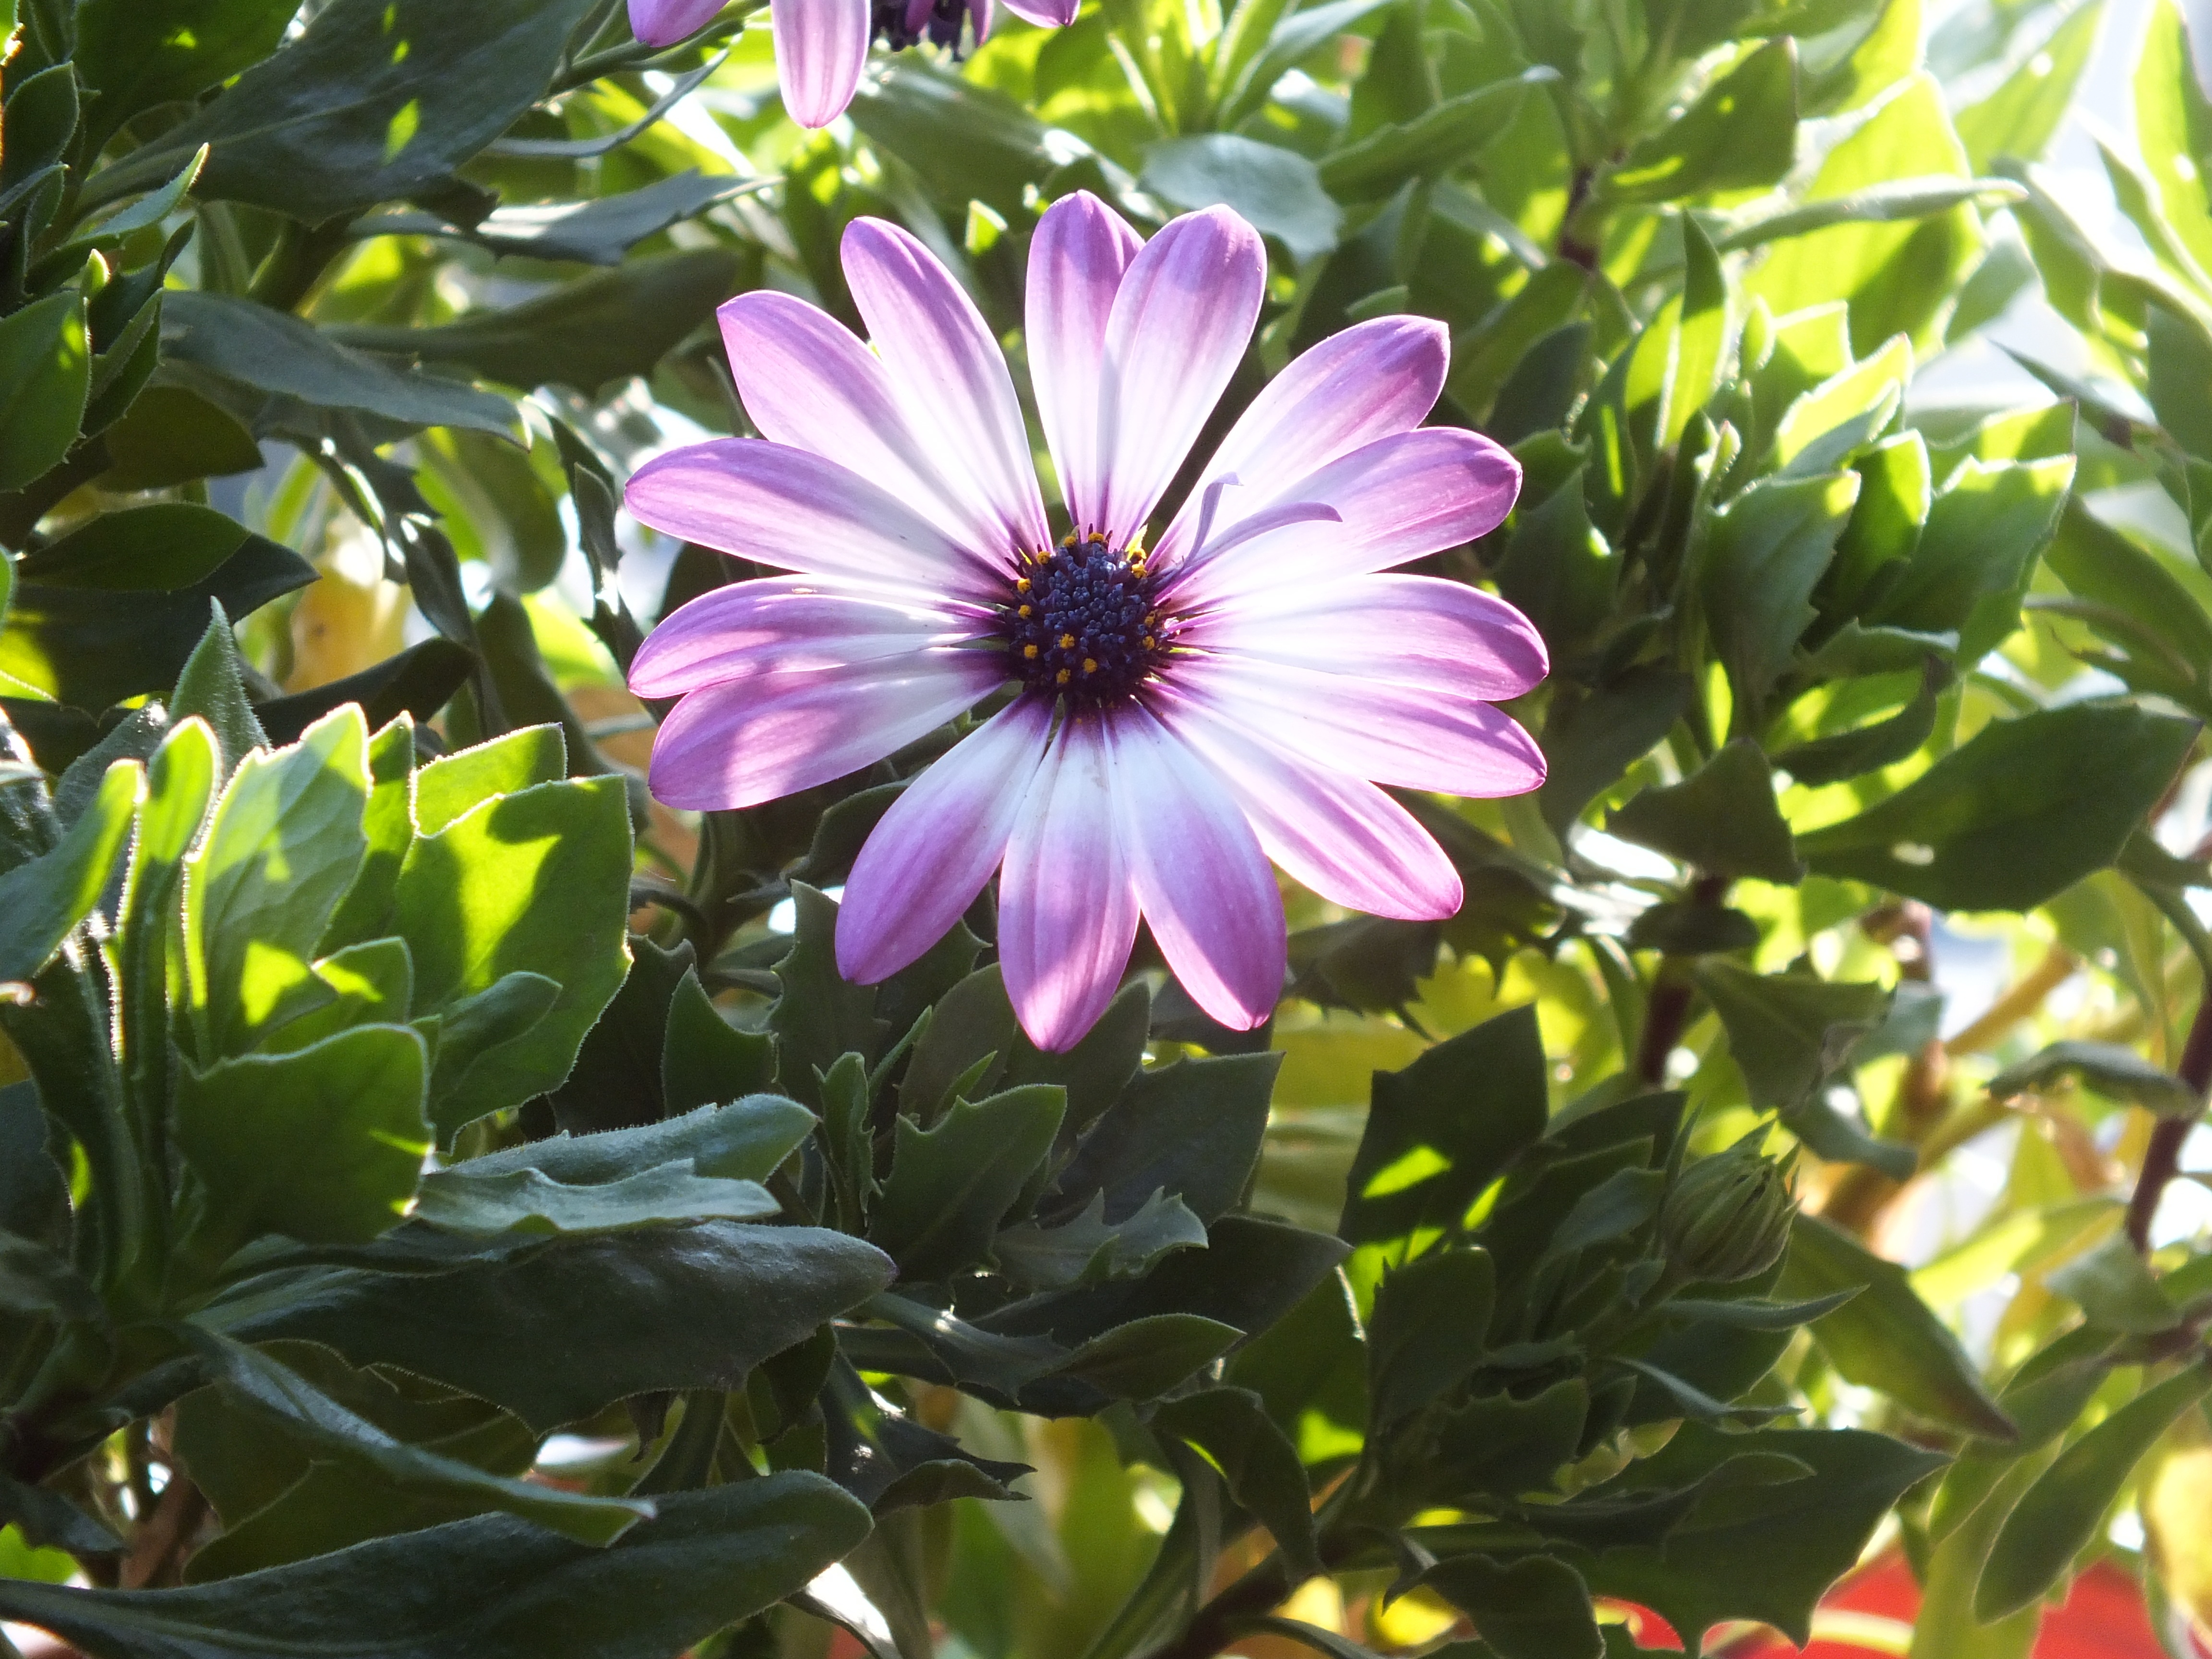
blossom, plant, flower, petal, summer, produce, botany, flora, flowering plant, daisy family, land plant